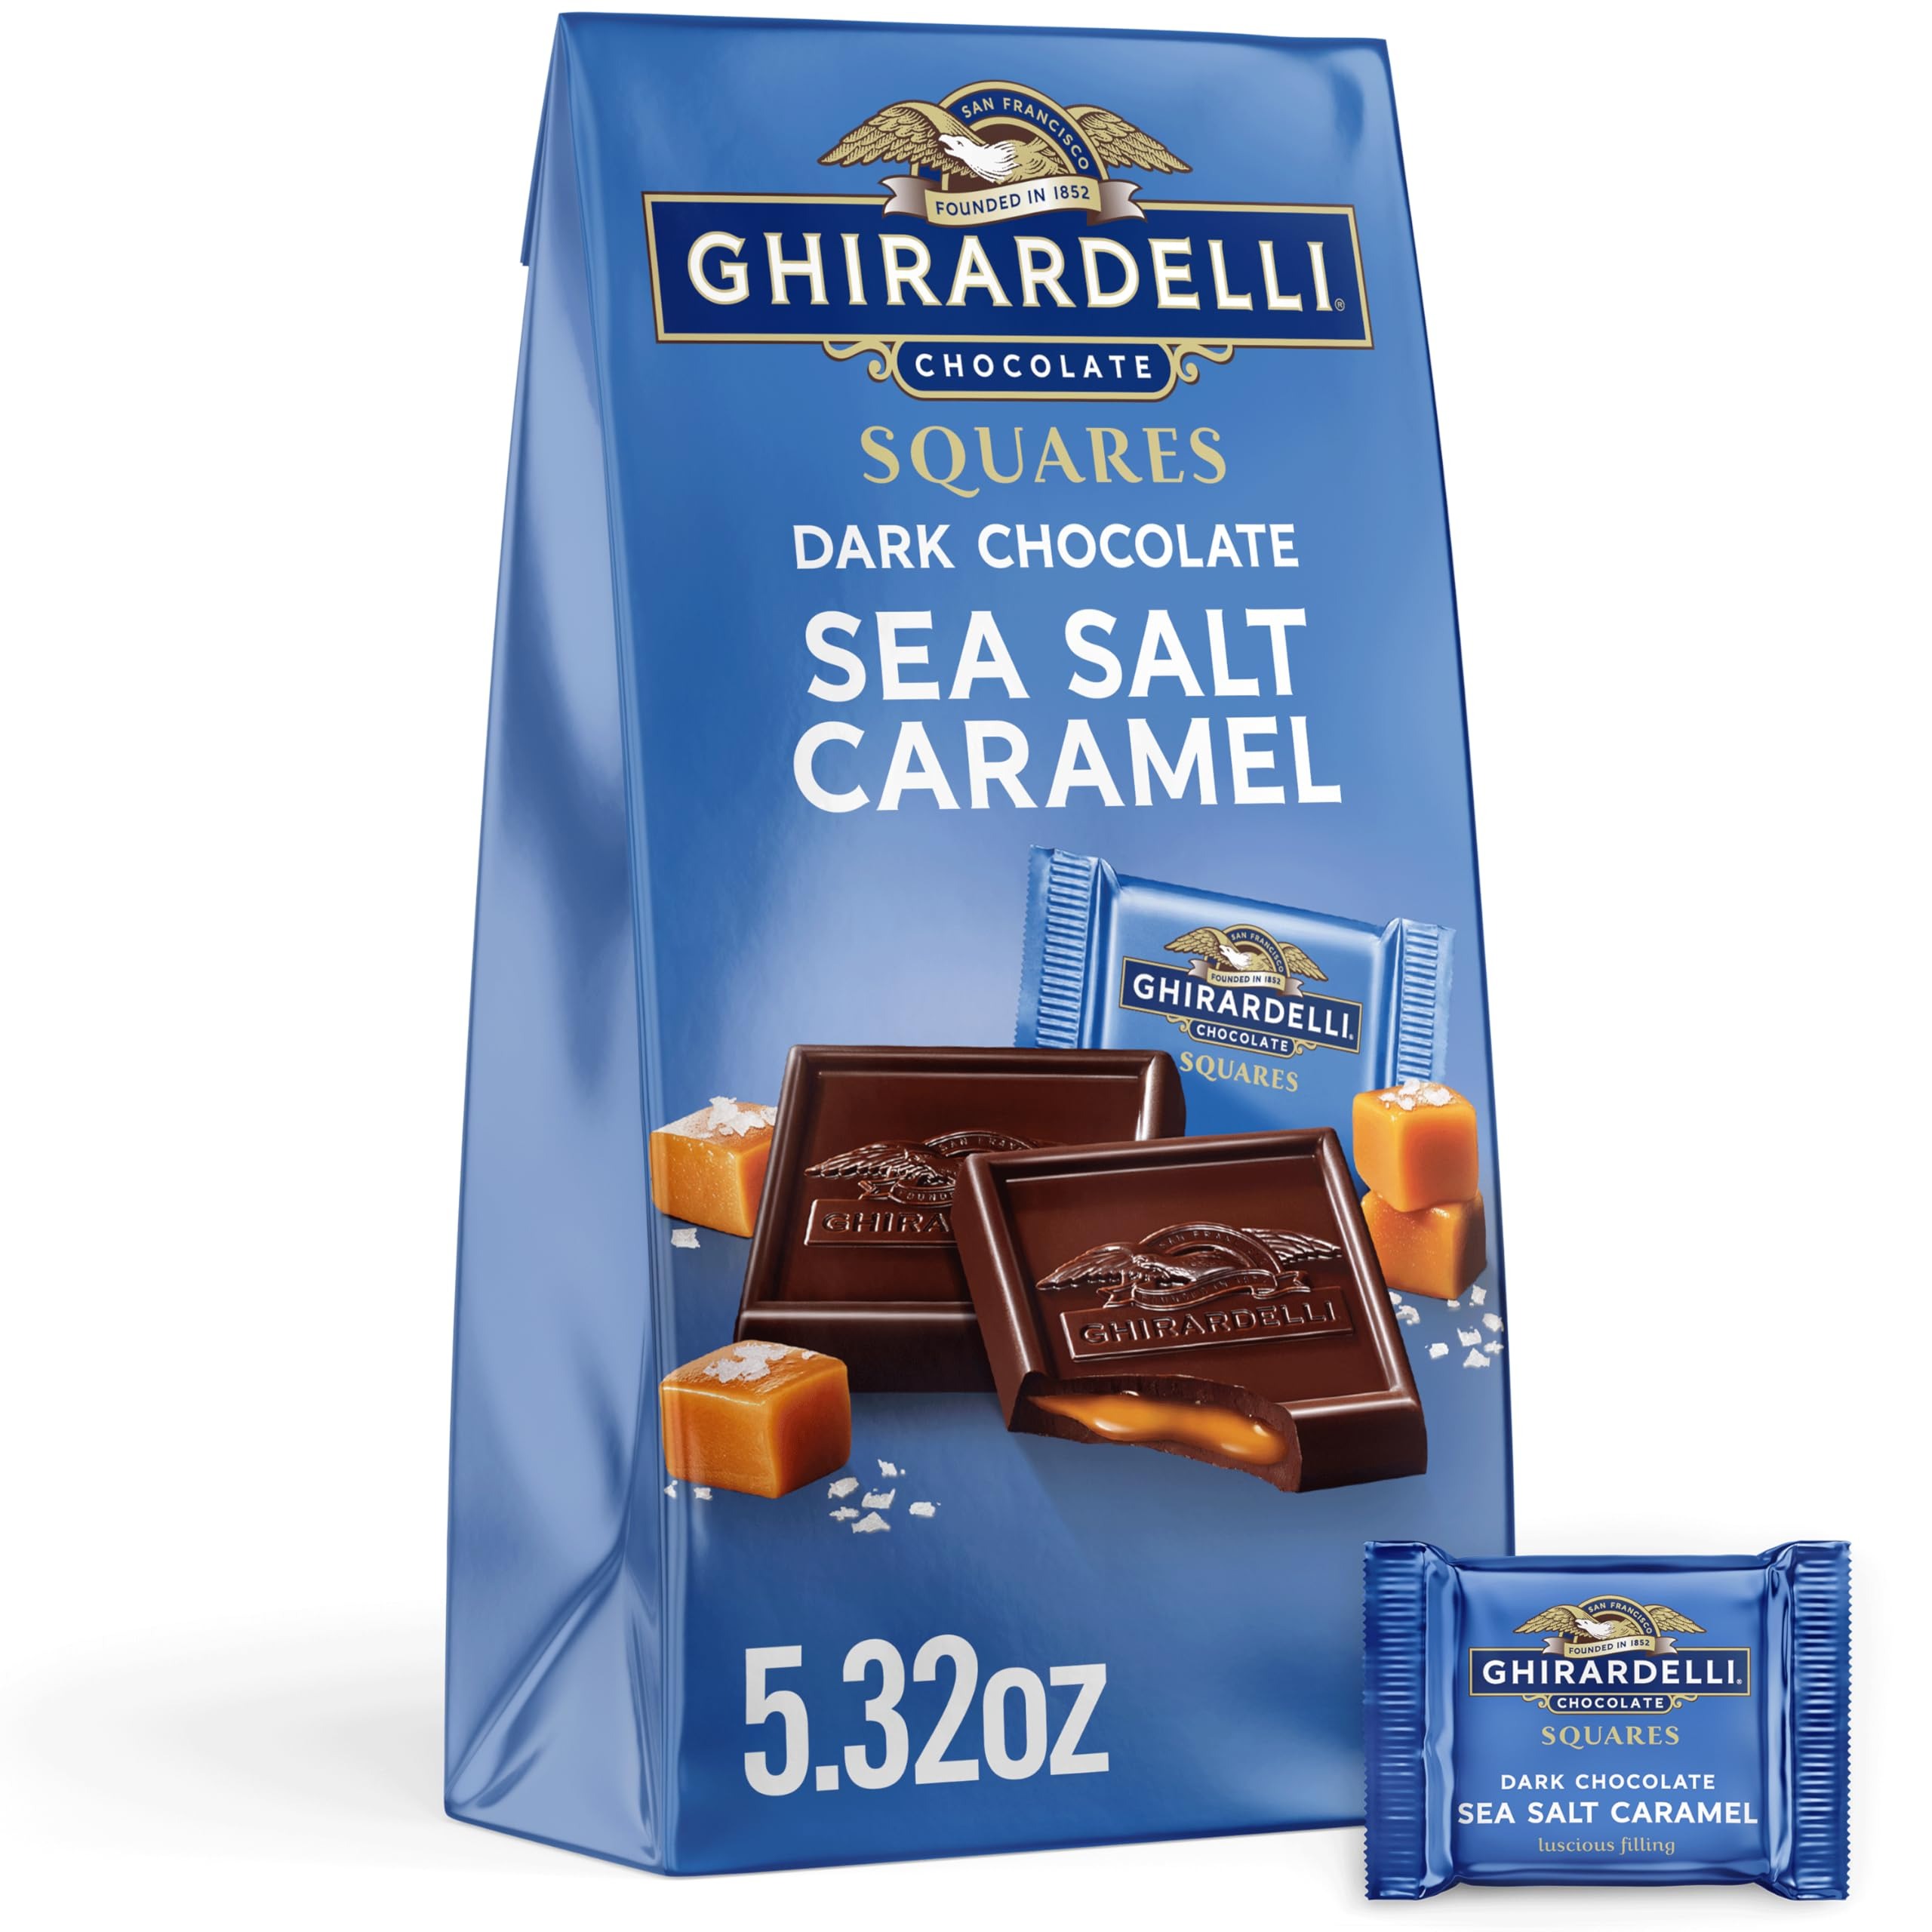
Item Name: GHIRARDELLI Dark Chocolate Sea Salt Caramel Squares - 5.32 oz Bags - Pack of 6
Bullet Point 1: 5.32 Oz bag of GHIRARDELLI Dark Chocolate Sea Salt Caramel squares
Bullet Point 2: Slow-melting dark chocolate square filled with luscious caramel with a touch of sea salt
Bullet Point 3: Dark chocolate sea salt caramel candy squares perfect for gifting, entertaining and personal enjoyment
Bullet Point 4: Individually wrapped chocolate squares are a perfectly sized indulgent treat
Bullet Point 5: Crafted with care using high quality ingredients
Value: 31.92
Unit: Ounce

Price: 8.99